Chaos (professional wrestling)

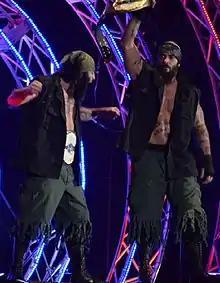
The Briscoe Brothers

Toru Yano and his new allies The Briscoe Brothers (Jay Briscoe and Mark Briscoe) made their first successful title defense the following day against another Bullet Club trio of Bad Luck Fale, Matt Jackson and Nick Jackson. On February 11 at The New Beginning in Osaka, Yano and The Briscoes lost the NEVER Openweight 6-Man Tag Team Championship to the Bullet Club trio of Bad Luck Fale, Tama Tonga and Yujiro Takahashi, Tomohiro Ishii failed to capture the NEVER Openweight Championship when he was defeated by Katsuyori Shibata and Kazuchika Okada defeated Hirooki Goto in the main event to make his third successful title defense and invited Goto to join the stable, but he refused. Yano and the Briscoes regained the title three days later at The New Beginning in Niigata. Over the next several events, Okada tried to shake hands with Goto and get him to join Chaos on multiple occasions, but he was turned down each time. On February 19 at the NJPW and Ring of Honor (ROH) co-produced , Yano and the Briscoes lost the title to Kenny Omega, Matt Jackson and Nick Jackson, and Ishii defeating Roderick Strong for the ROH World Television Championship in the main event. Ishii made his debut for ROH the following week at their 14th Anniversary Show, successfully defending his title in a three-way match against Strong and Bobby Fish. At the following day's "Ring of Honor Wrestling" tapings, Ishii successfully defended the title against Cedric Alexander to return to Japan as the reigning champion.